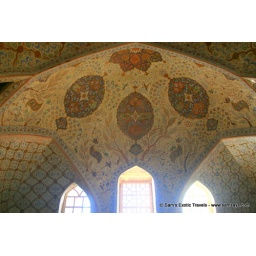
Esfahan's Ali Qapa (Royal Palace) in Naghsh-i Jahan Square - fifth floor ceiling and window details